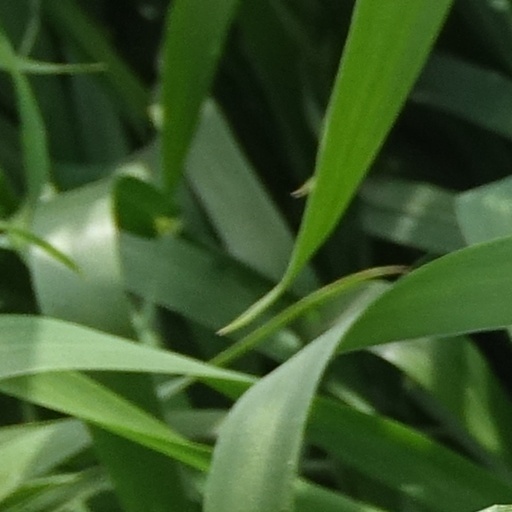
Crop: wheat